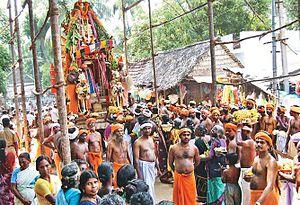
Pathi est le nom que l'on donne aux principaux lieux de culte pour la religion Ayyavazhi du sud de l'inde.